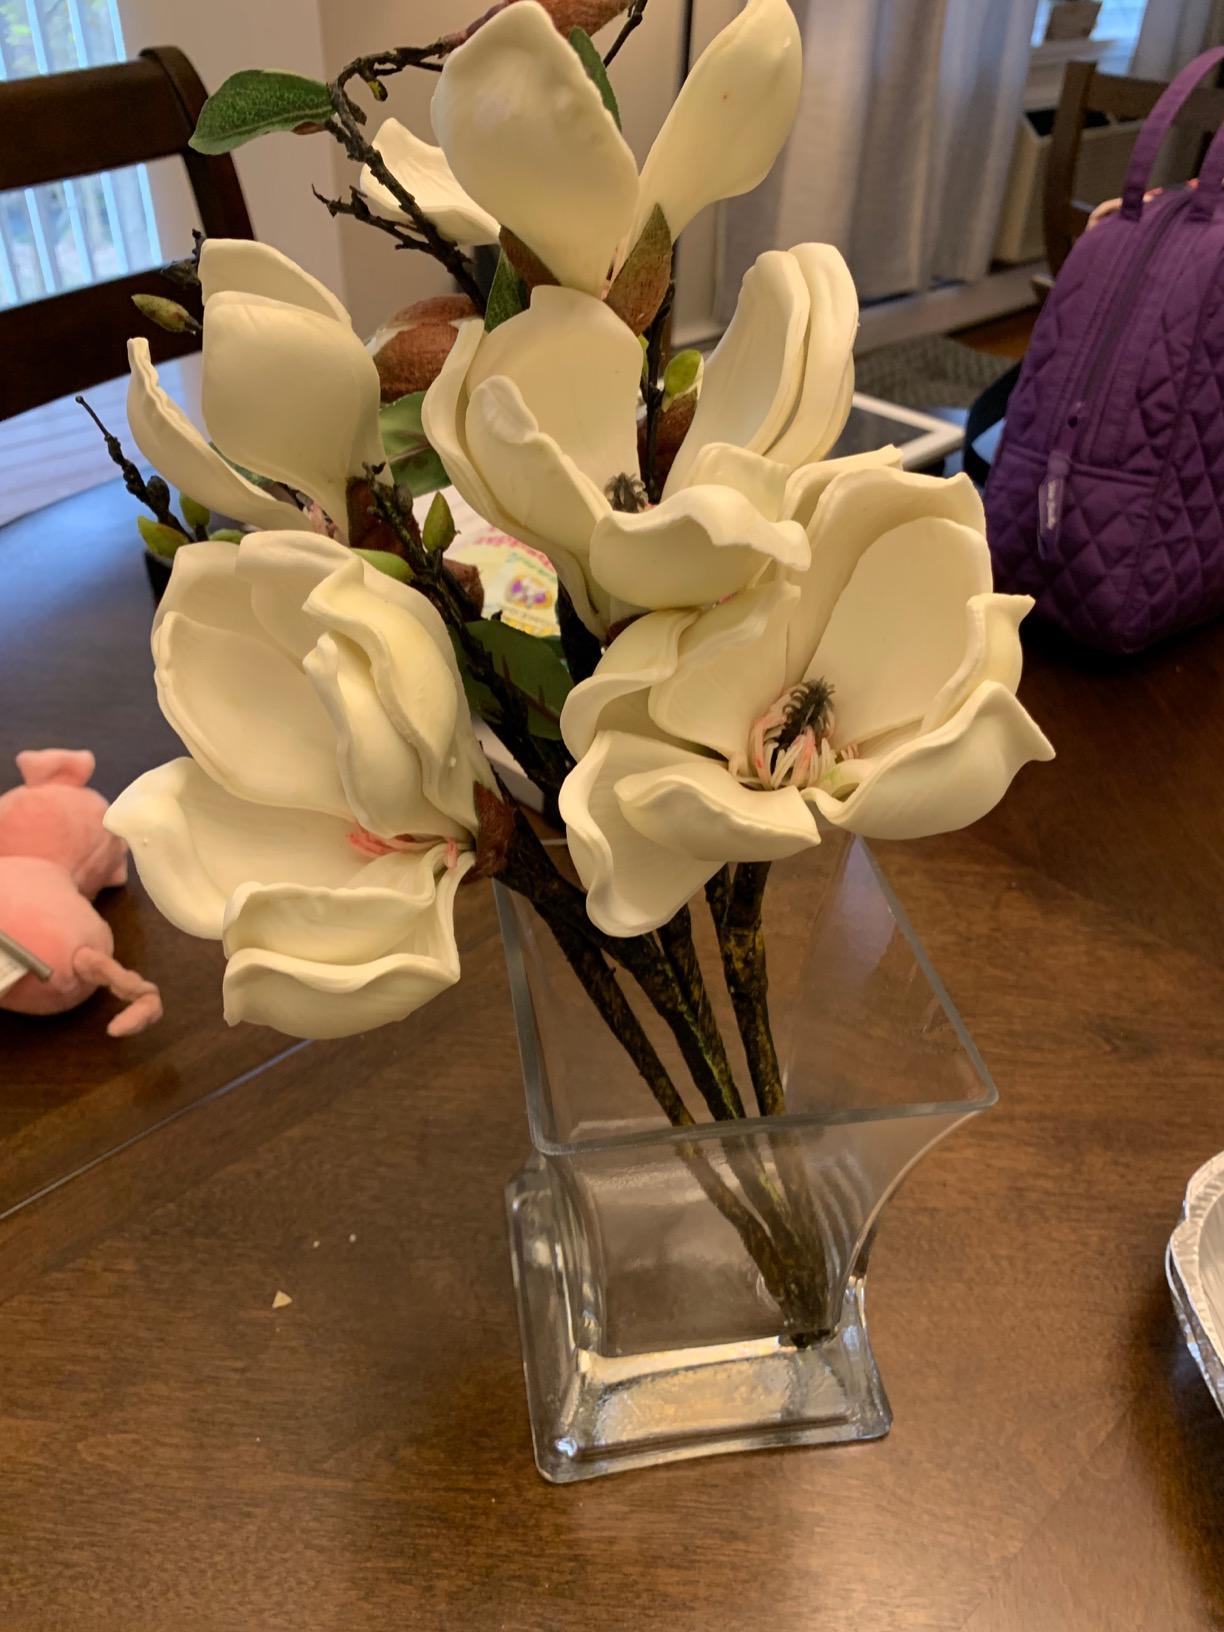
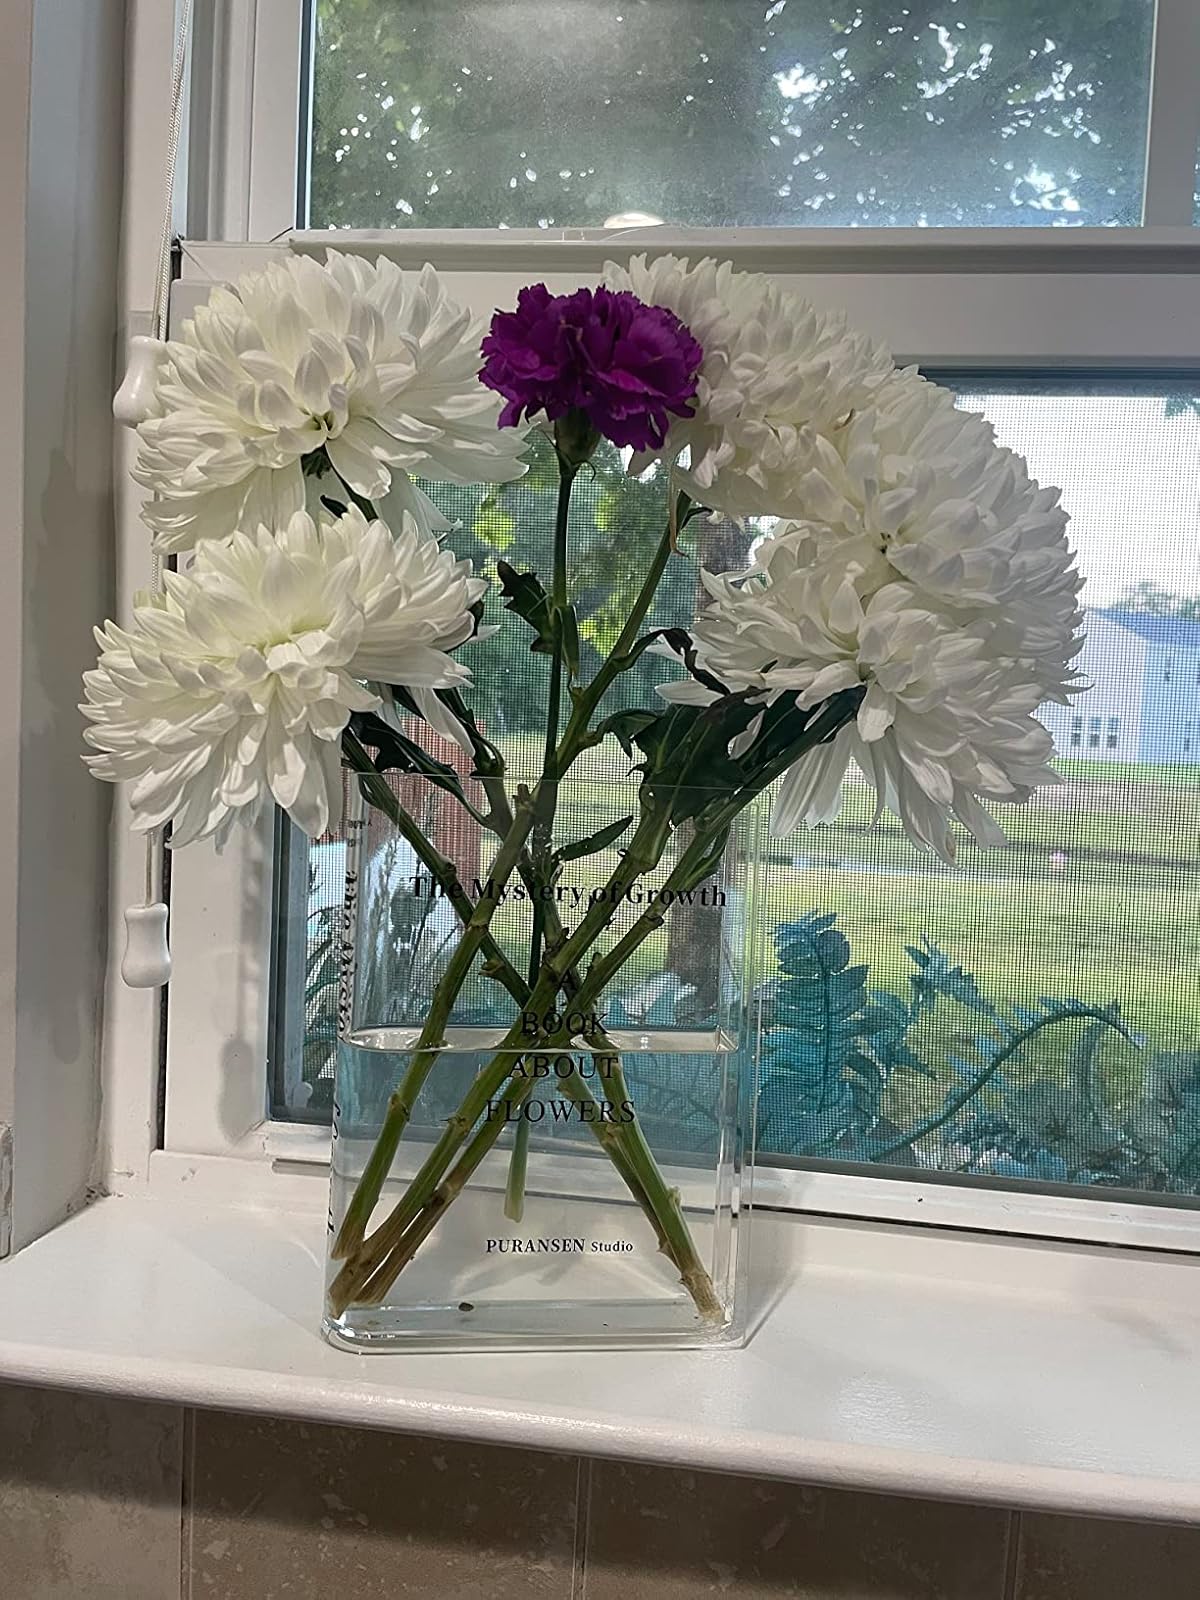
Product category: vase
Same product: no